Anthony, bastard of Burgundy

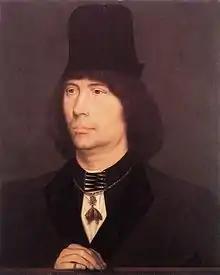
Anthony, bastard of Burgundy. Portrait attributed to Hans Memling, 1467–70.

In contrast to his rather ascetic younger half-brother Charles, it seems that Anthony inherited his father's sexual proclivities: at the chapter of the Golden Fleece held in 1468, he was castigated for his fornication and adultery, in spite of his "valour, prowess and prudence and several other good habits and virtues". But Charles trusted Anthony implicitly, and Anthony served his half-brother militarily and diplomatically with considerable success right up to the time of Charles' dramatic death at the Battle of Nancy in 1477. This loyalty was never called into question even when in 1473 he was accused by Charles of accepting a monetary gift of 20,000 gold écus from Charles' sworn enemy, Louis XI of France.